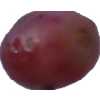
Label: pink_grape